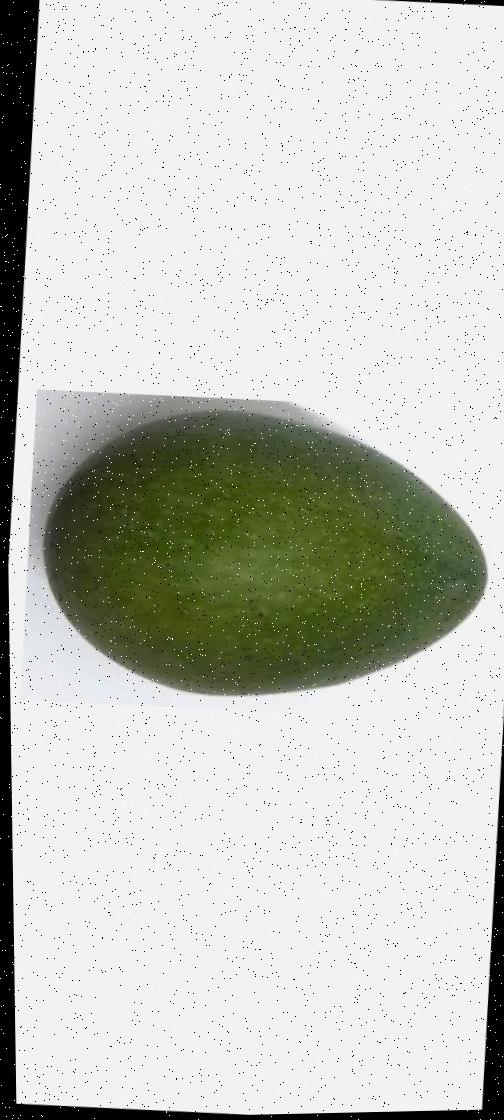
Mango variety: Ashshina Zhinuk